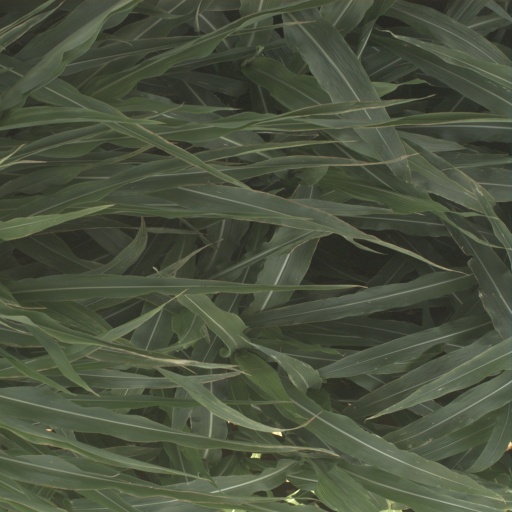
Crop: sorghum